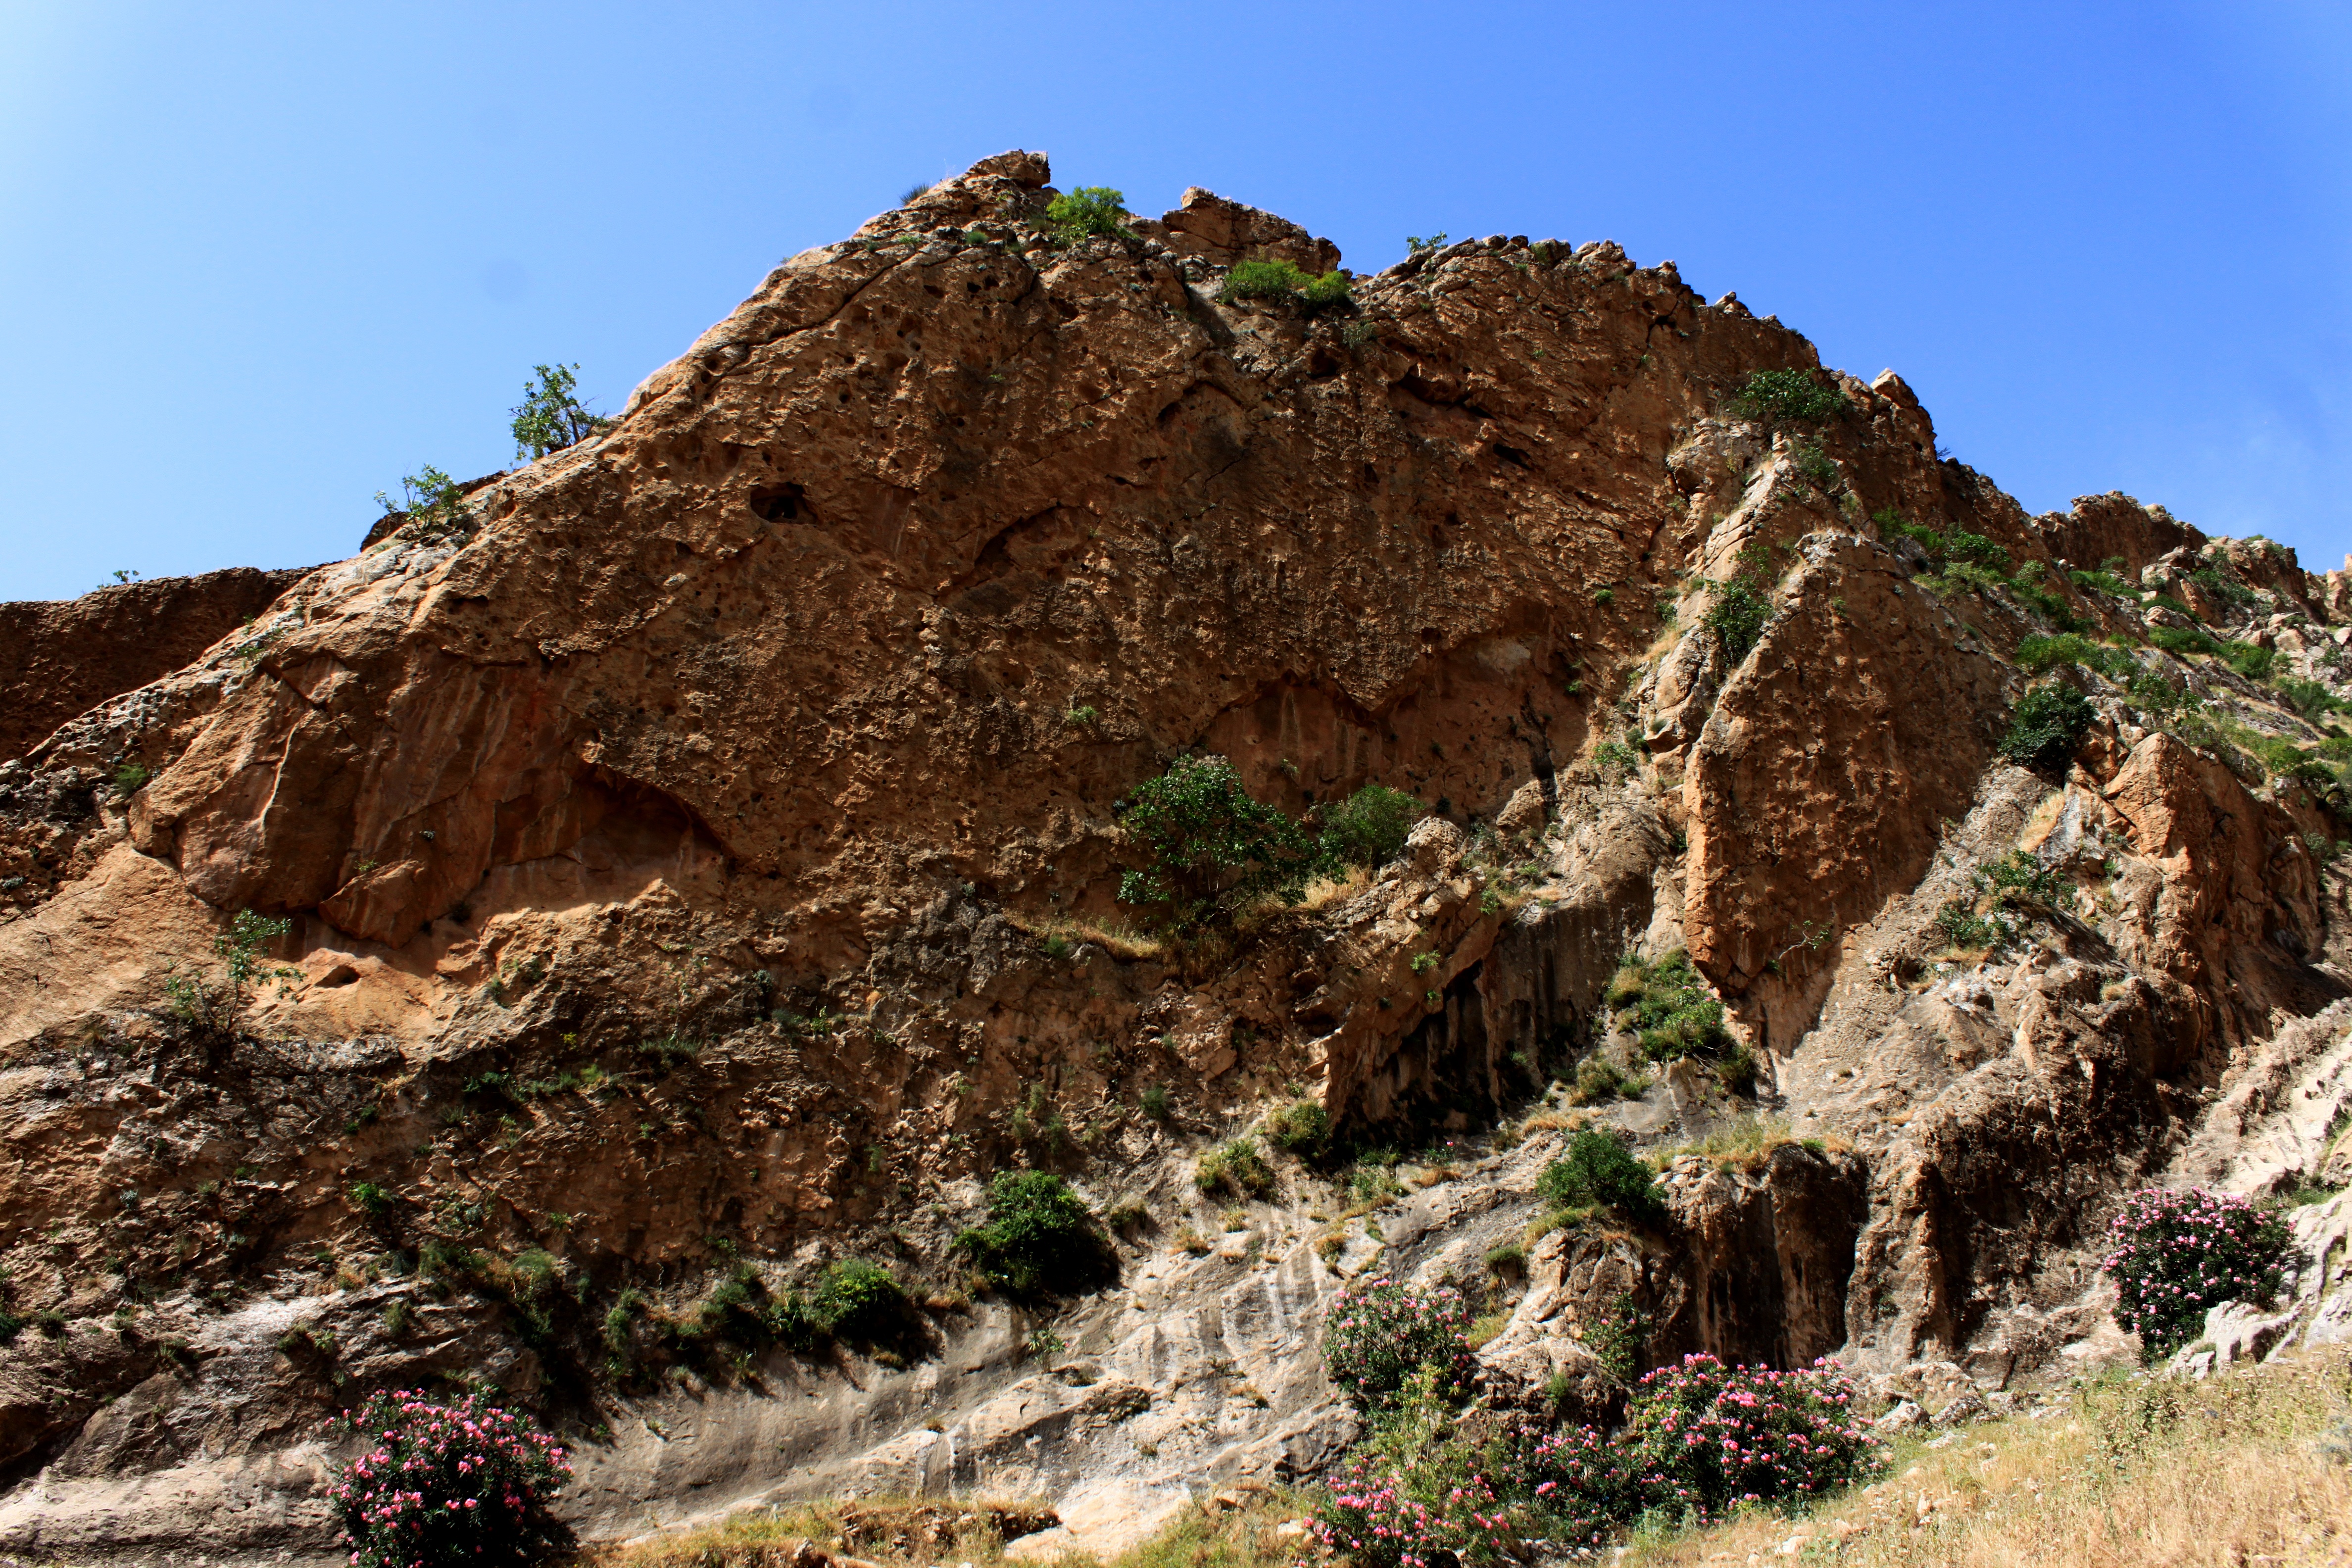
landscape, nature, rock, mountain, sky, hill, valley, formation, cliff, arch, rocky, terrain, material, ridge, geology, outcrop, ruins, badlands, boulder, plateau, wadi, bedrock, ancient history, mountainous landforms, sirnak